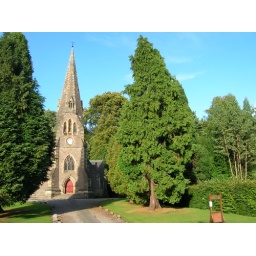
Pleasant old church building in Bridge of Allan